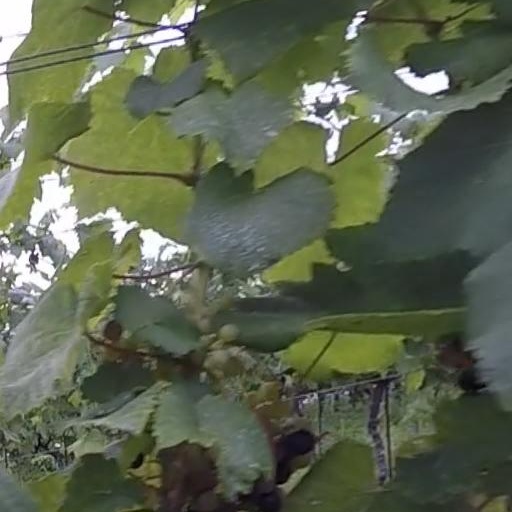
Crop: grape